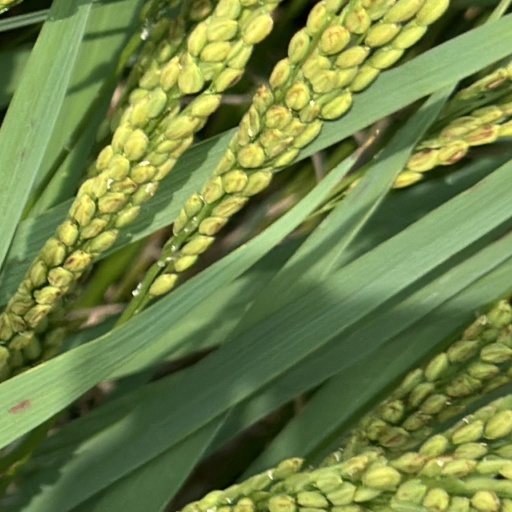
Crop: rice